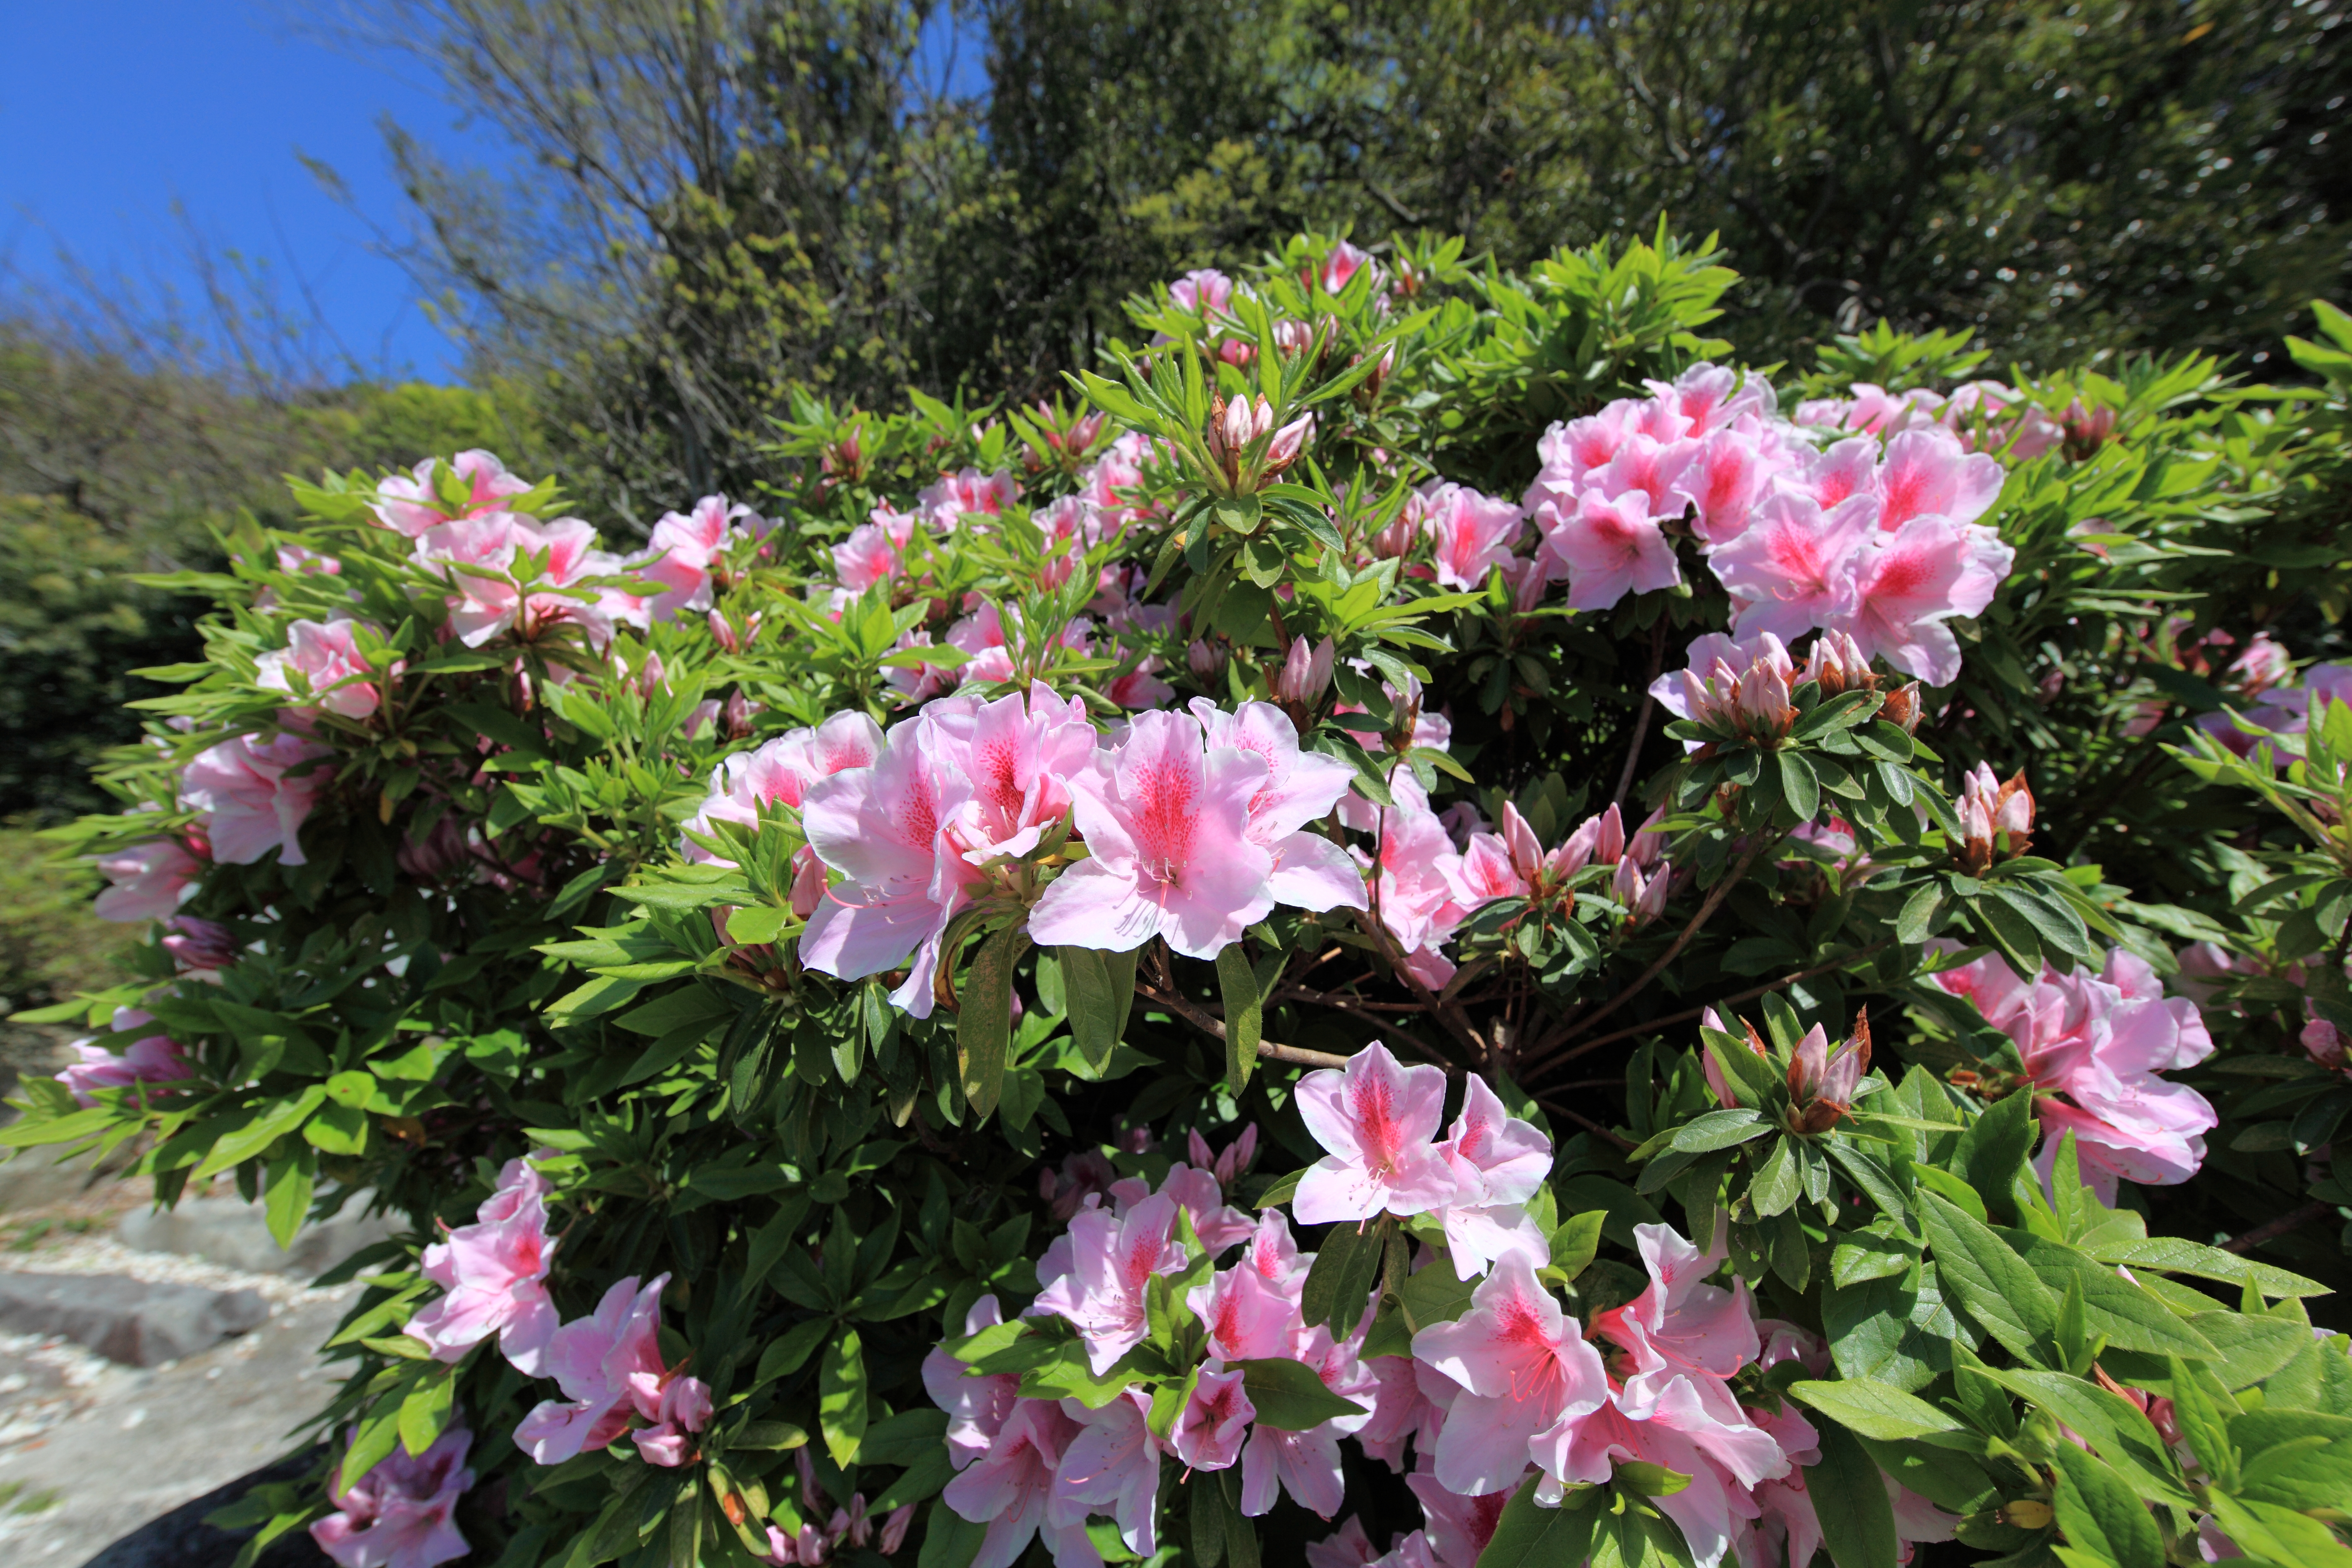
plant, flower, high, garden, shrub, rhododendron, shrine, 5d, hires, markii, hi, res, resolution, azalea, shizuoka, kunohzantoushouguu, flowering plant, woody plant, land plant